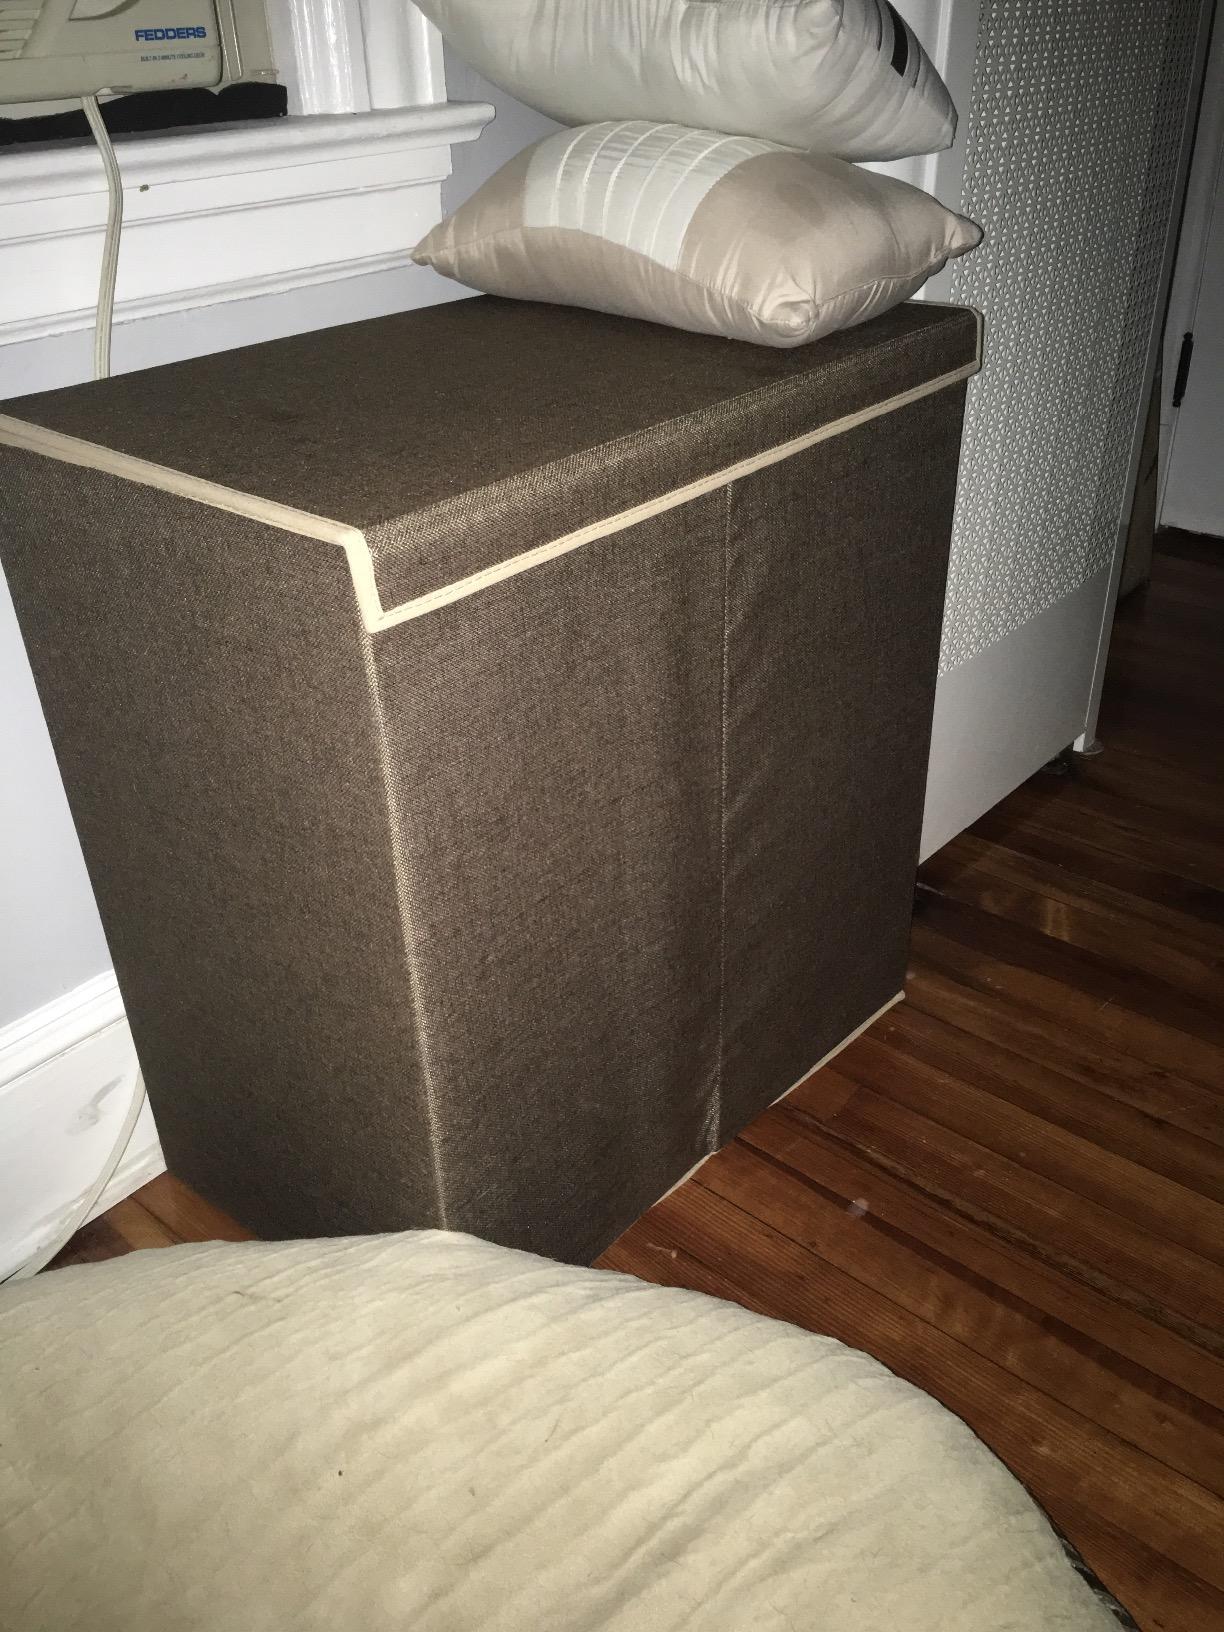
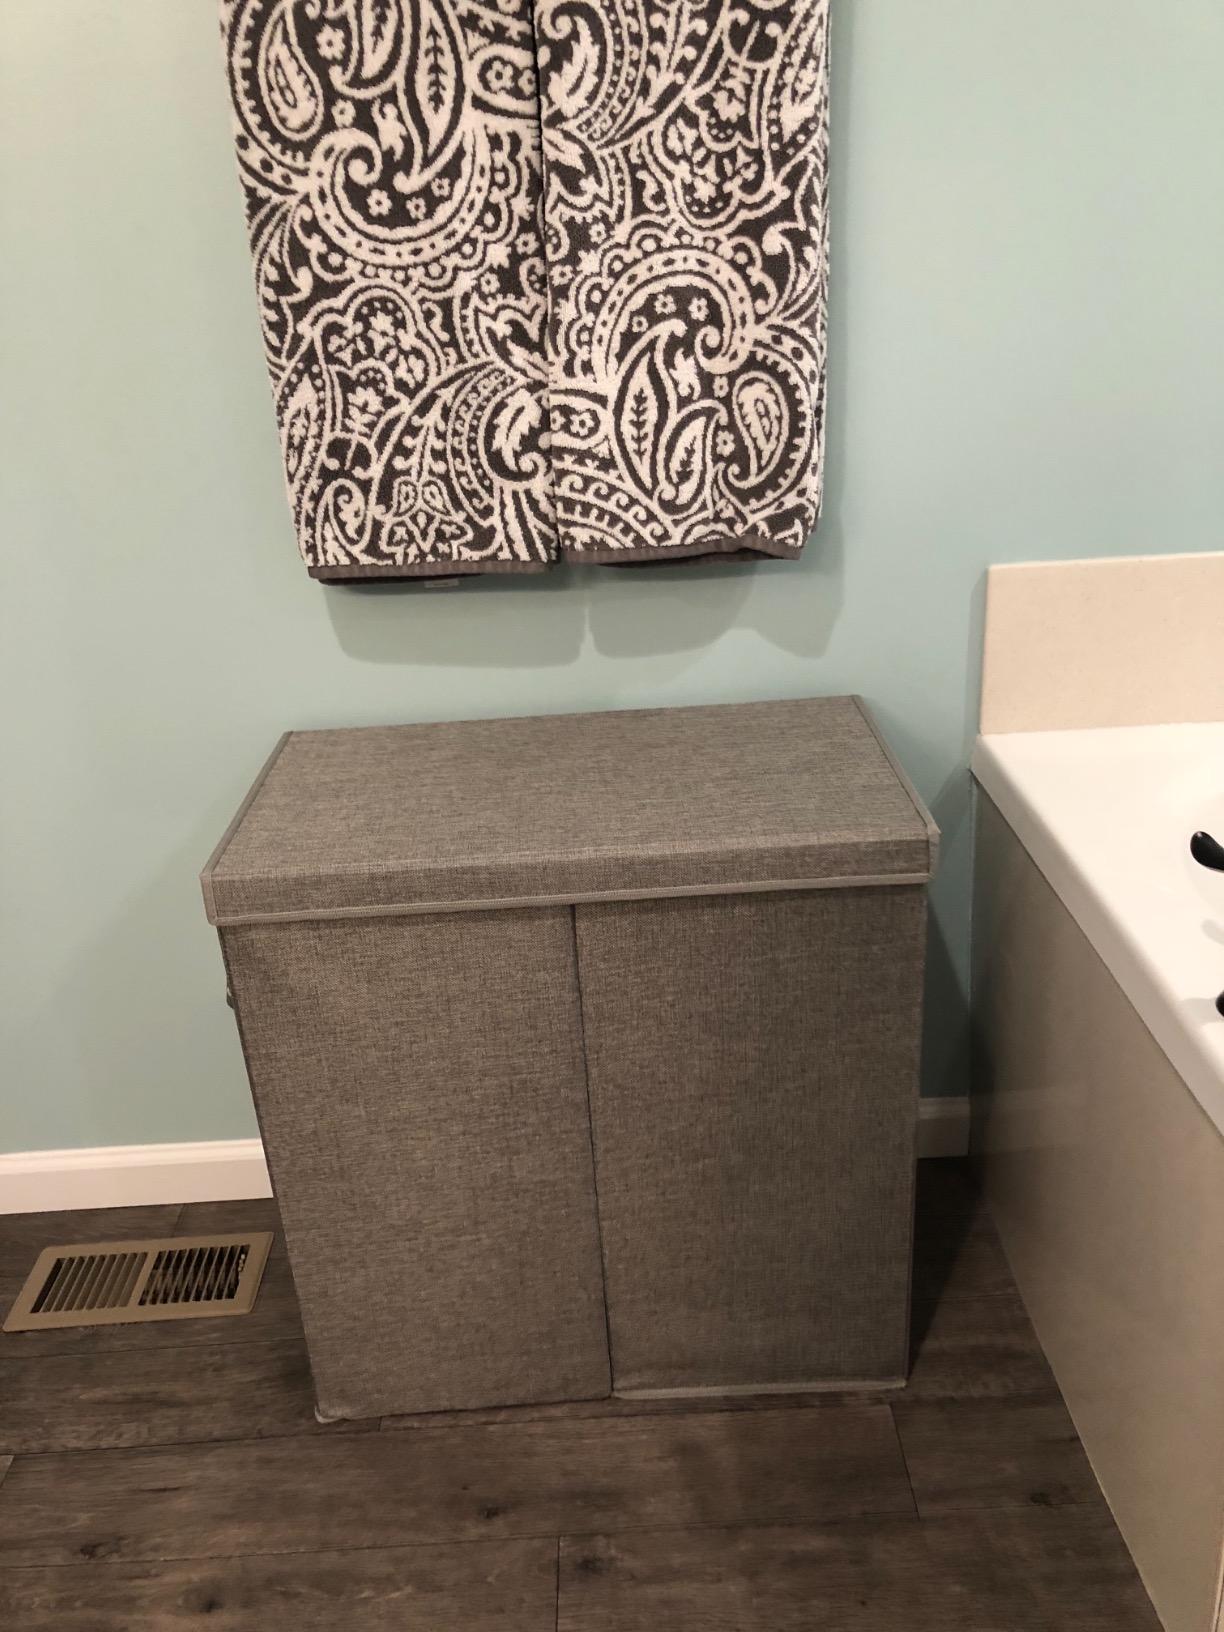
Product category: items_hamper
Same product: no